Anthropology

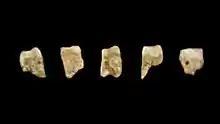
Five of the seven known fossil teeth of "Homo luzonensis" found in Callao Cave

Paleoanthropology combines the disciplines of paleontology and physical anthropology. It is the study of ancient humans, as found in fossil hominid evidence such as petrifacted bones and footprints. Genetics and morphology of specimens are crucially important to this field. Markers on specimens, such as enamel fractures and dental decay on teeth, can also give insight into the behaviour and diet of past populations.